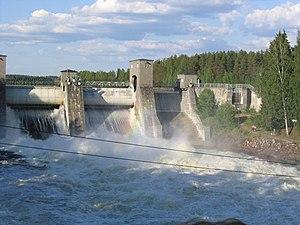
La centrale hydroélectrique d'Imatra est une centrale hydroélectrique située à Imatra, en Finlande.
Le secteur de l'énergie en Finlande se distingue par une consommation d'énergie primaire par tête très élevée, supérieure de 47 % à la moyenne des pays développés en 2017, et répartie en 2018 en 42,5 % de combustibles fossiles, 17,4 % de nucléaire, 35,1 % d'énergies renouvelables et 5,0 % d'importations d'électricité.
Fortum est l’un des principaux producteurs nordiques d’énergie. L’entreprise basée à Espoo, en Finlande, produit, distribue et vend de l’électricité dans 14 pays d’Europe du Nord, le pourtour de la Baltique et la Russie Occidentale. L’énergie hydraulique et nucléaire sont les deux principaux types d’énergie produits et gérés par Fortum.
Les rapides d'Imatra sont des rapides situés à Imatra en Finlande.